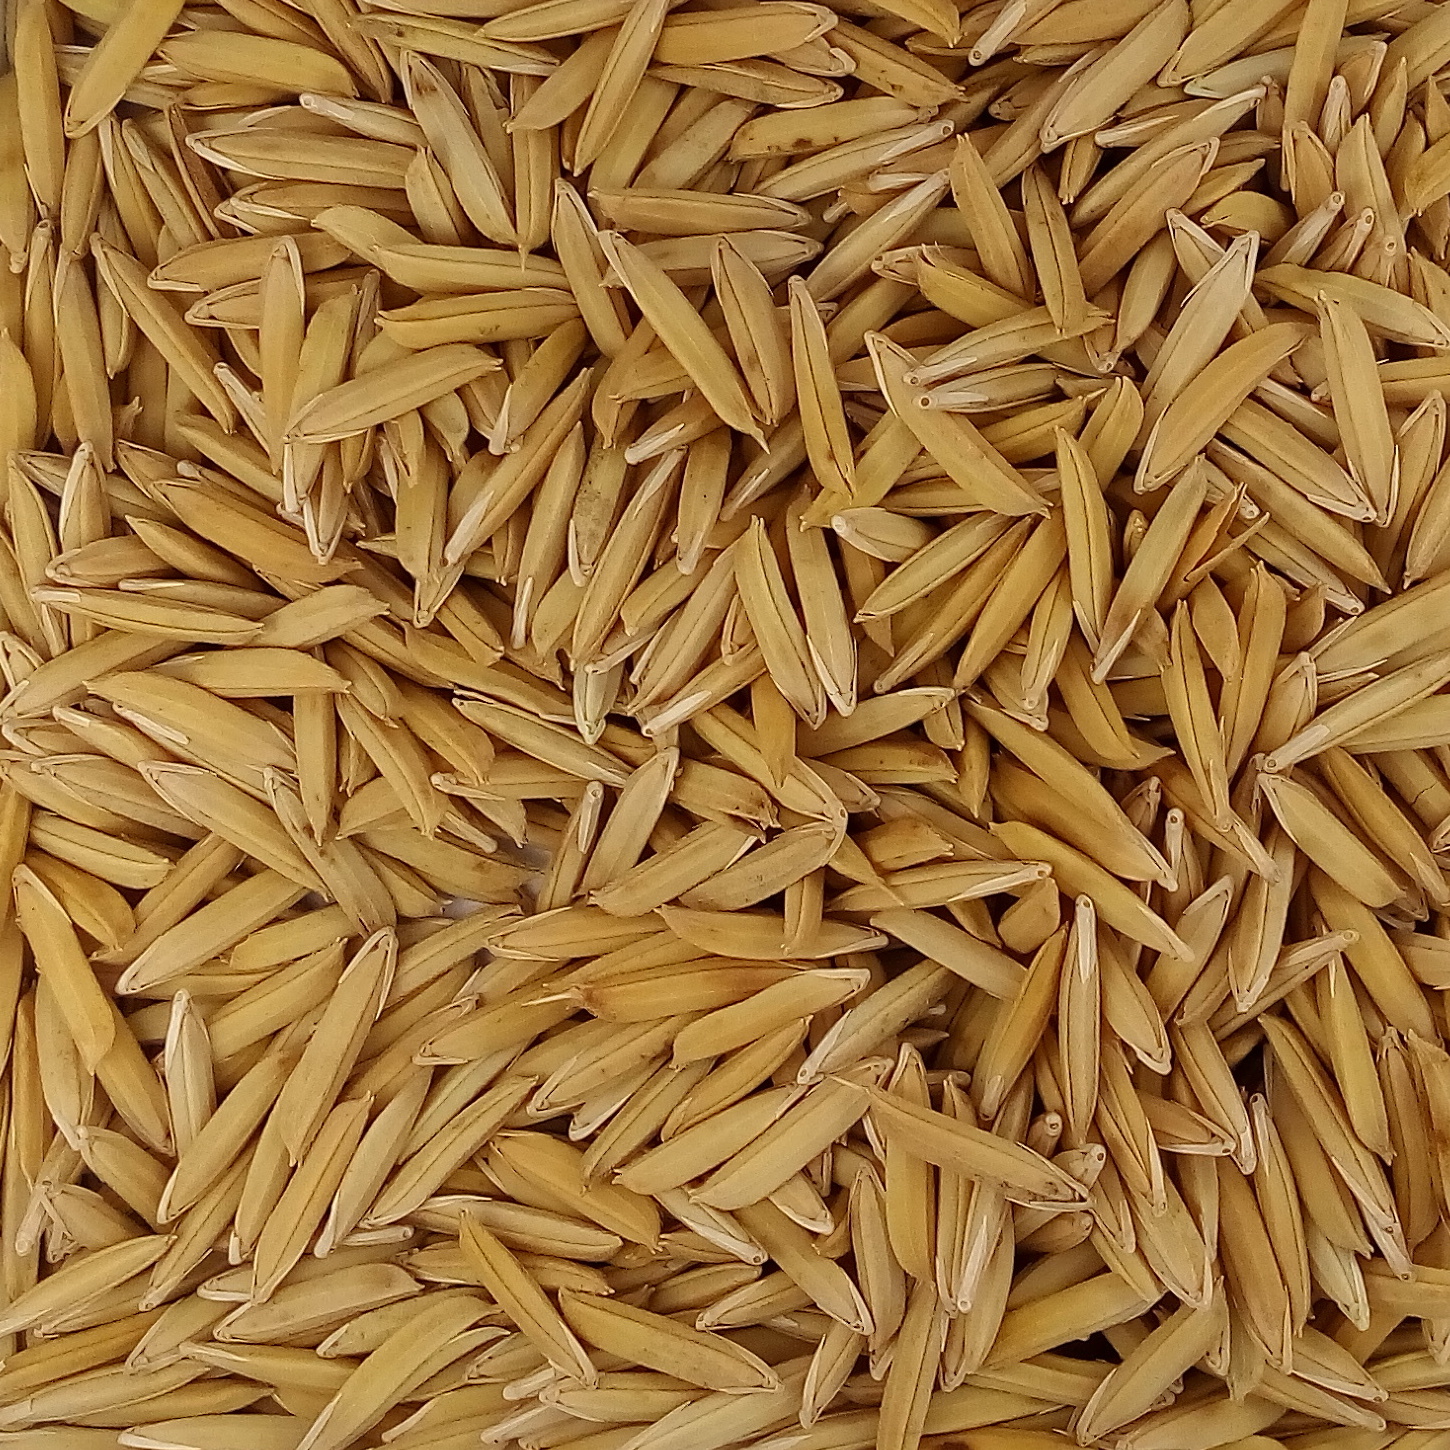
Rice seed variety: 1718